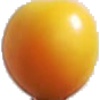
Label: Cherry Wax Yellow 1